USS Forrest Sherman (DD-931)

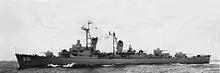
"Forrest Sherman" shortly after her commissioning in 1955.

On 3 September 1957, "Forrest Sherman" sailed for NATO Operation Strikeback, screening a carrier striking group in exercises off Norway. She called at Plymouth, England, and Copenhagen, Denmark, before returning to Narragansett Bay on 22 October. In preparation for her first deployment to the Mediterranean, the destroyer took part in amphibious exercises off Puerto Rico in July 1958, and arrived at Gibraltar on 10 August. She patrolled the eastern Mediterranean through the rest of the month, then sailed to join the 7th Fleet in its operations off Taiwan in support of the threatened islands of Quemoy and Matsu. Sailing eastward to complete a cruise around the world, "Forrest Sherman" returned to Newport on 11 November.